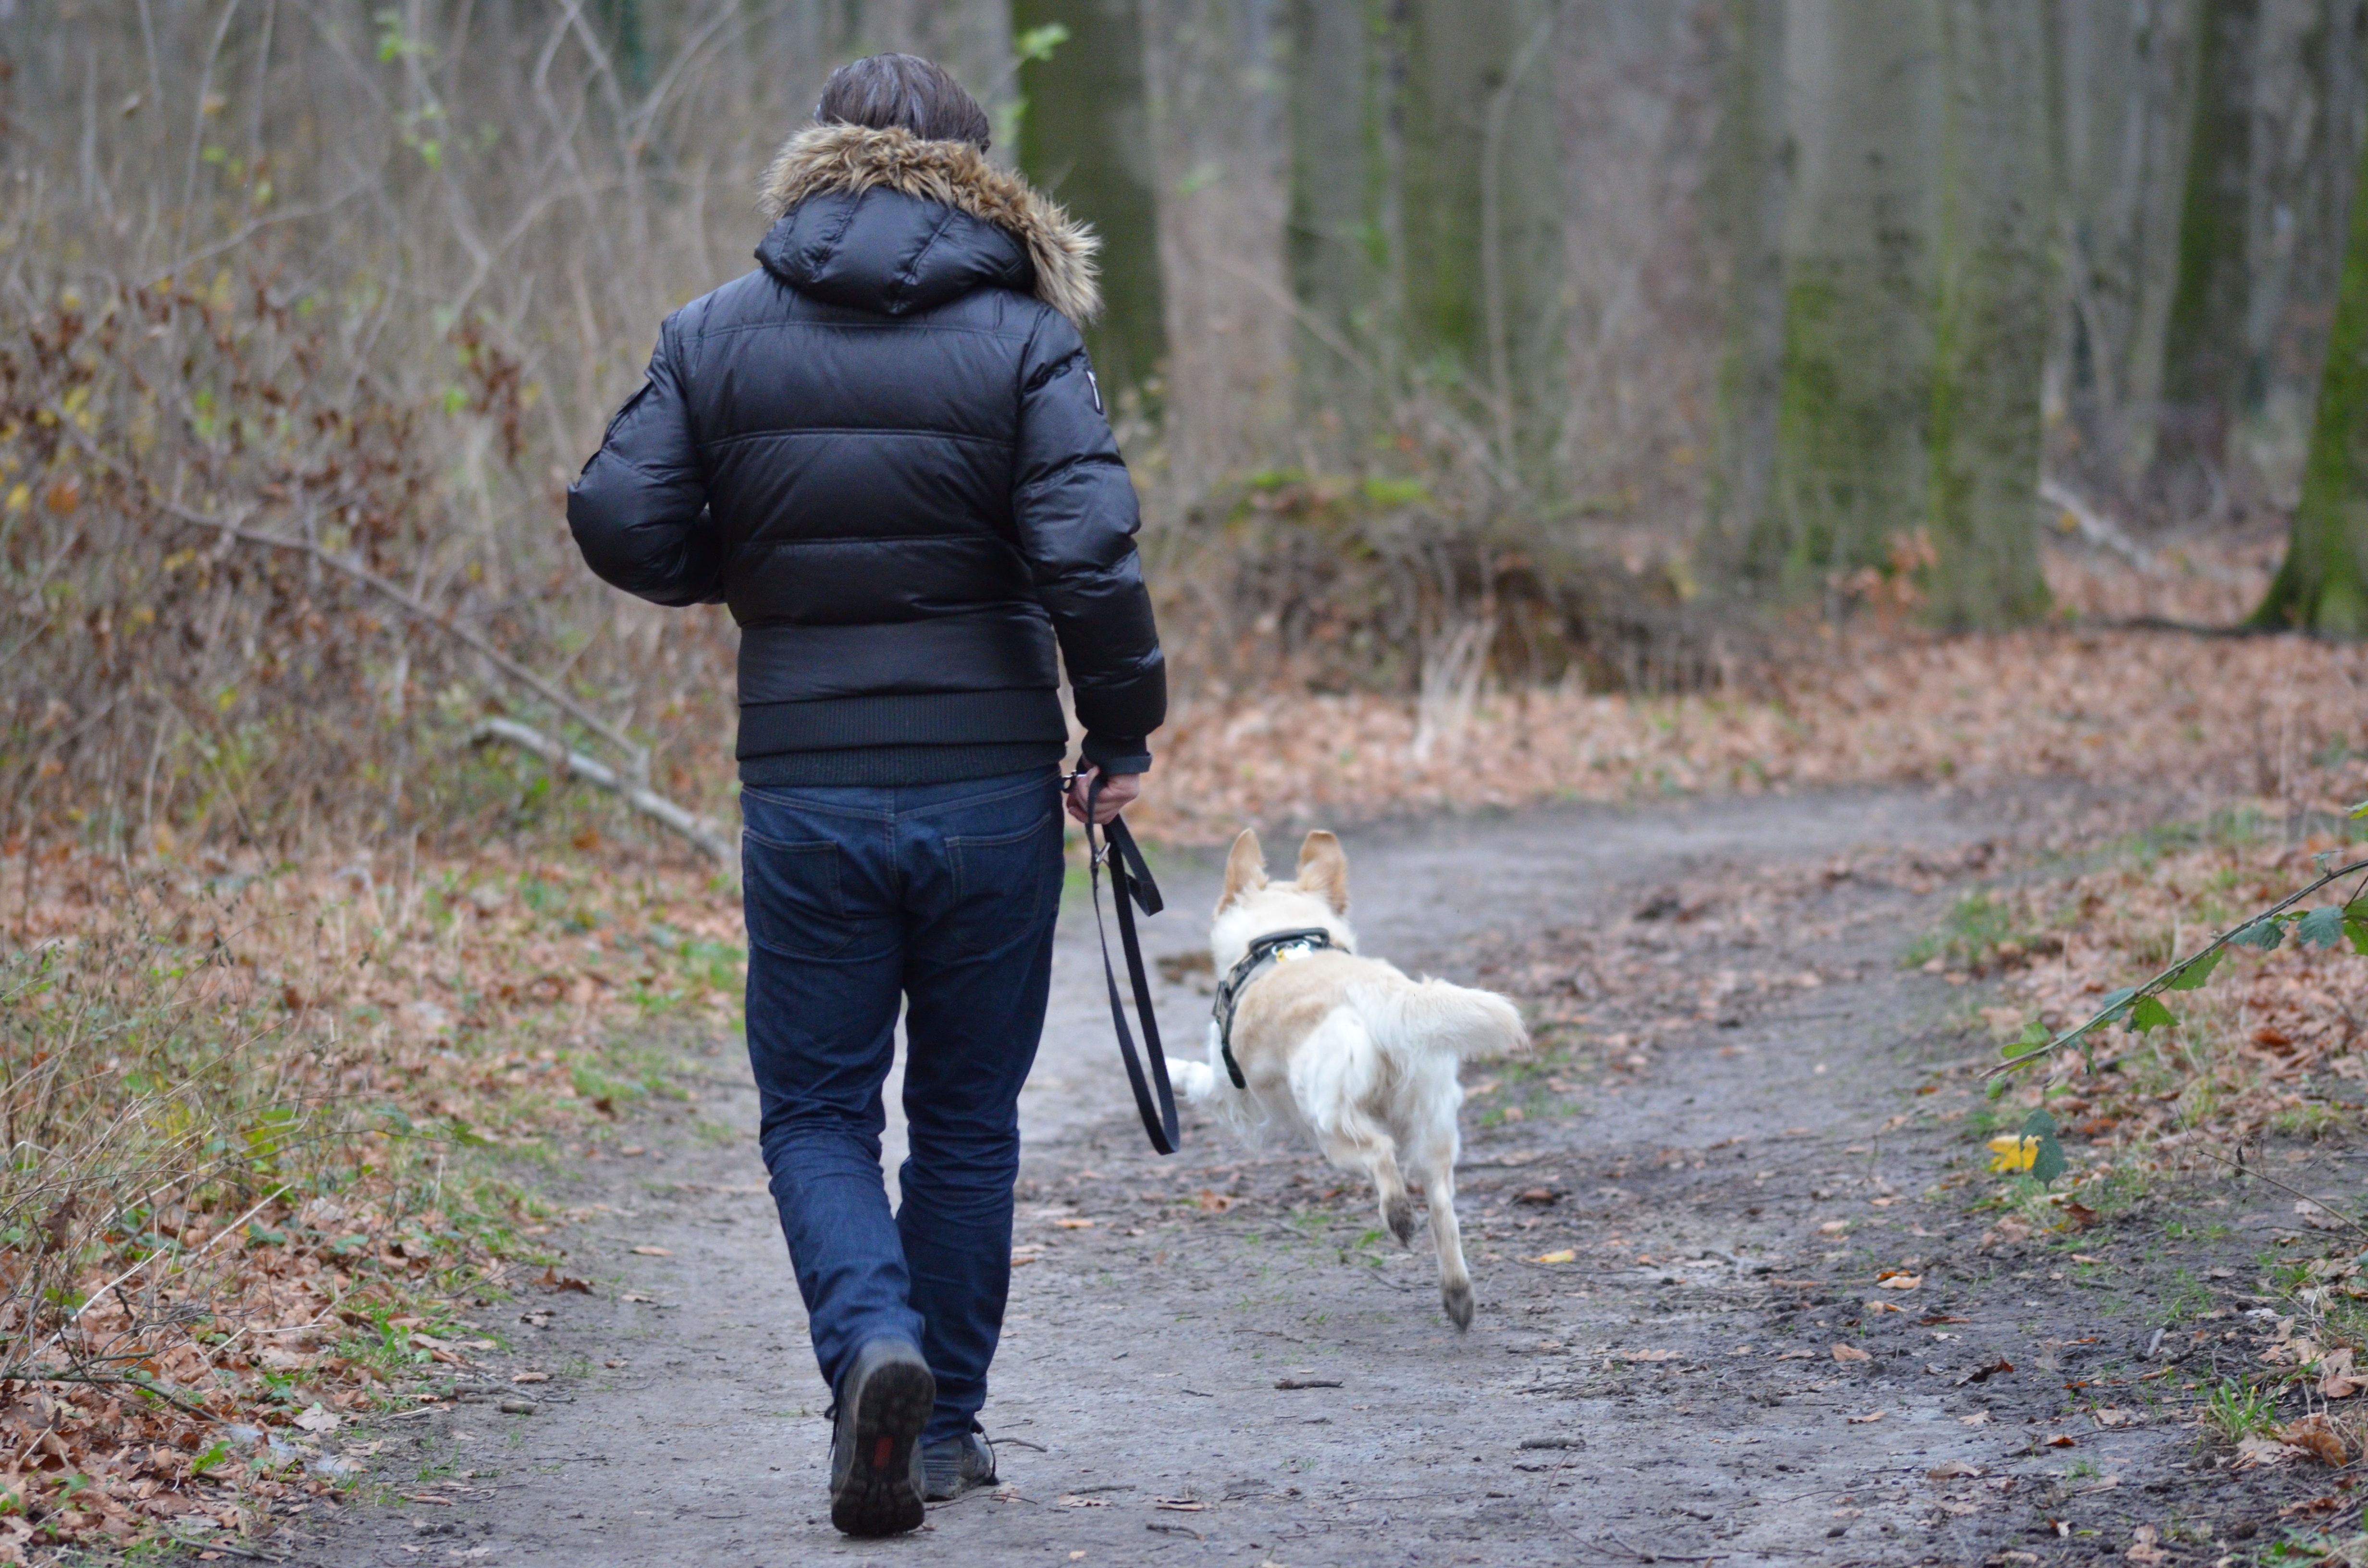
nature, forest, dog, animal, male, female, walk, portrait, action, holiday, mammal, leisure, education, fun, golden retriever, labrador, wildlife photography, retriever, obedience, sigma105mm, dog plays, plays, dog portrait, pet photography, dog on a leash, summer holiday, dog walking, golden retriver, comrade, nikon d5100, dog lady, dog human, dog with human, dog runs, male dog, dog with man, dog in the forest, vacation with dog, dog like mammal